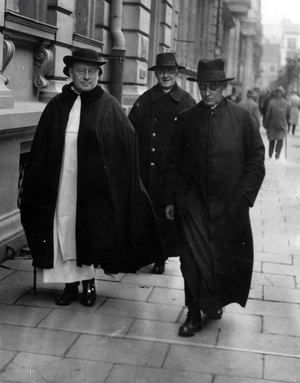
Martin Stanislas Gillet, né le 14 décembre 1875 à Louppy-sur-Loison et décédé le 3 septembre 1951 à Aix-les-Bains, est un religieux catholique français, qui fut maître général de l'Ordre dominicain de 1929 à 1946.